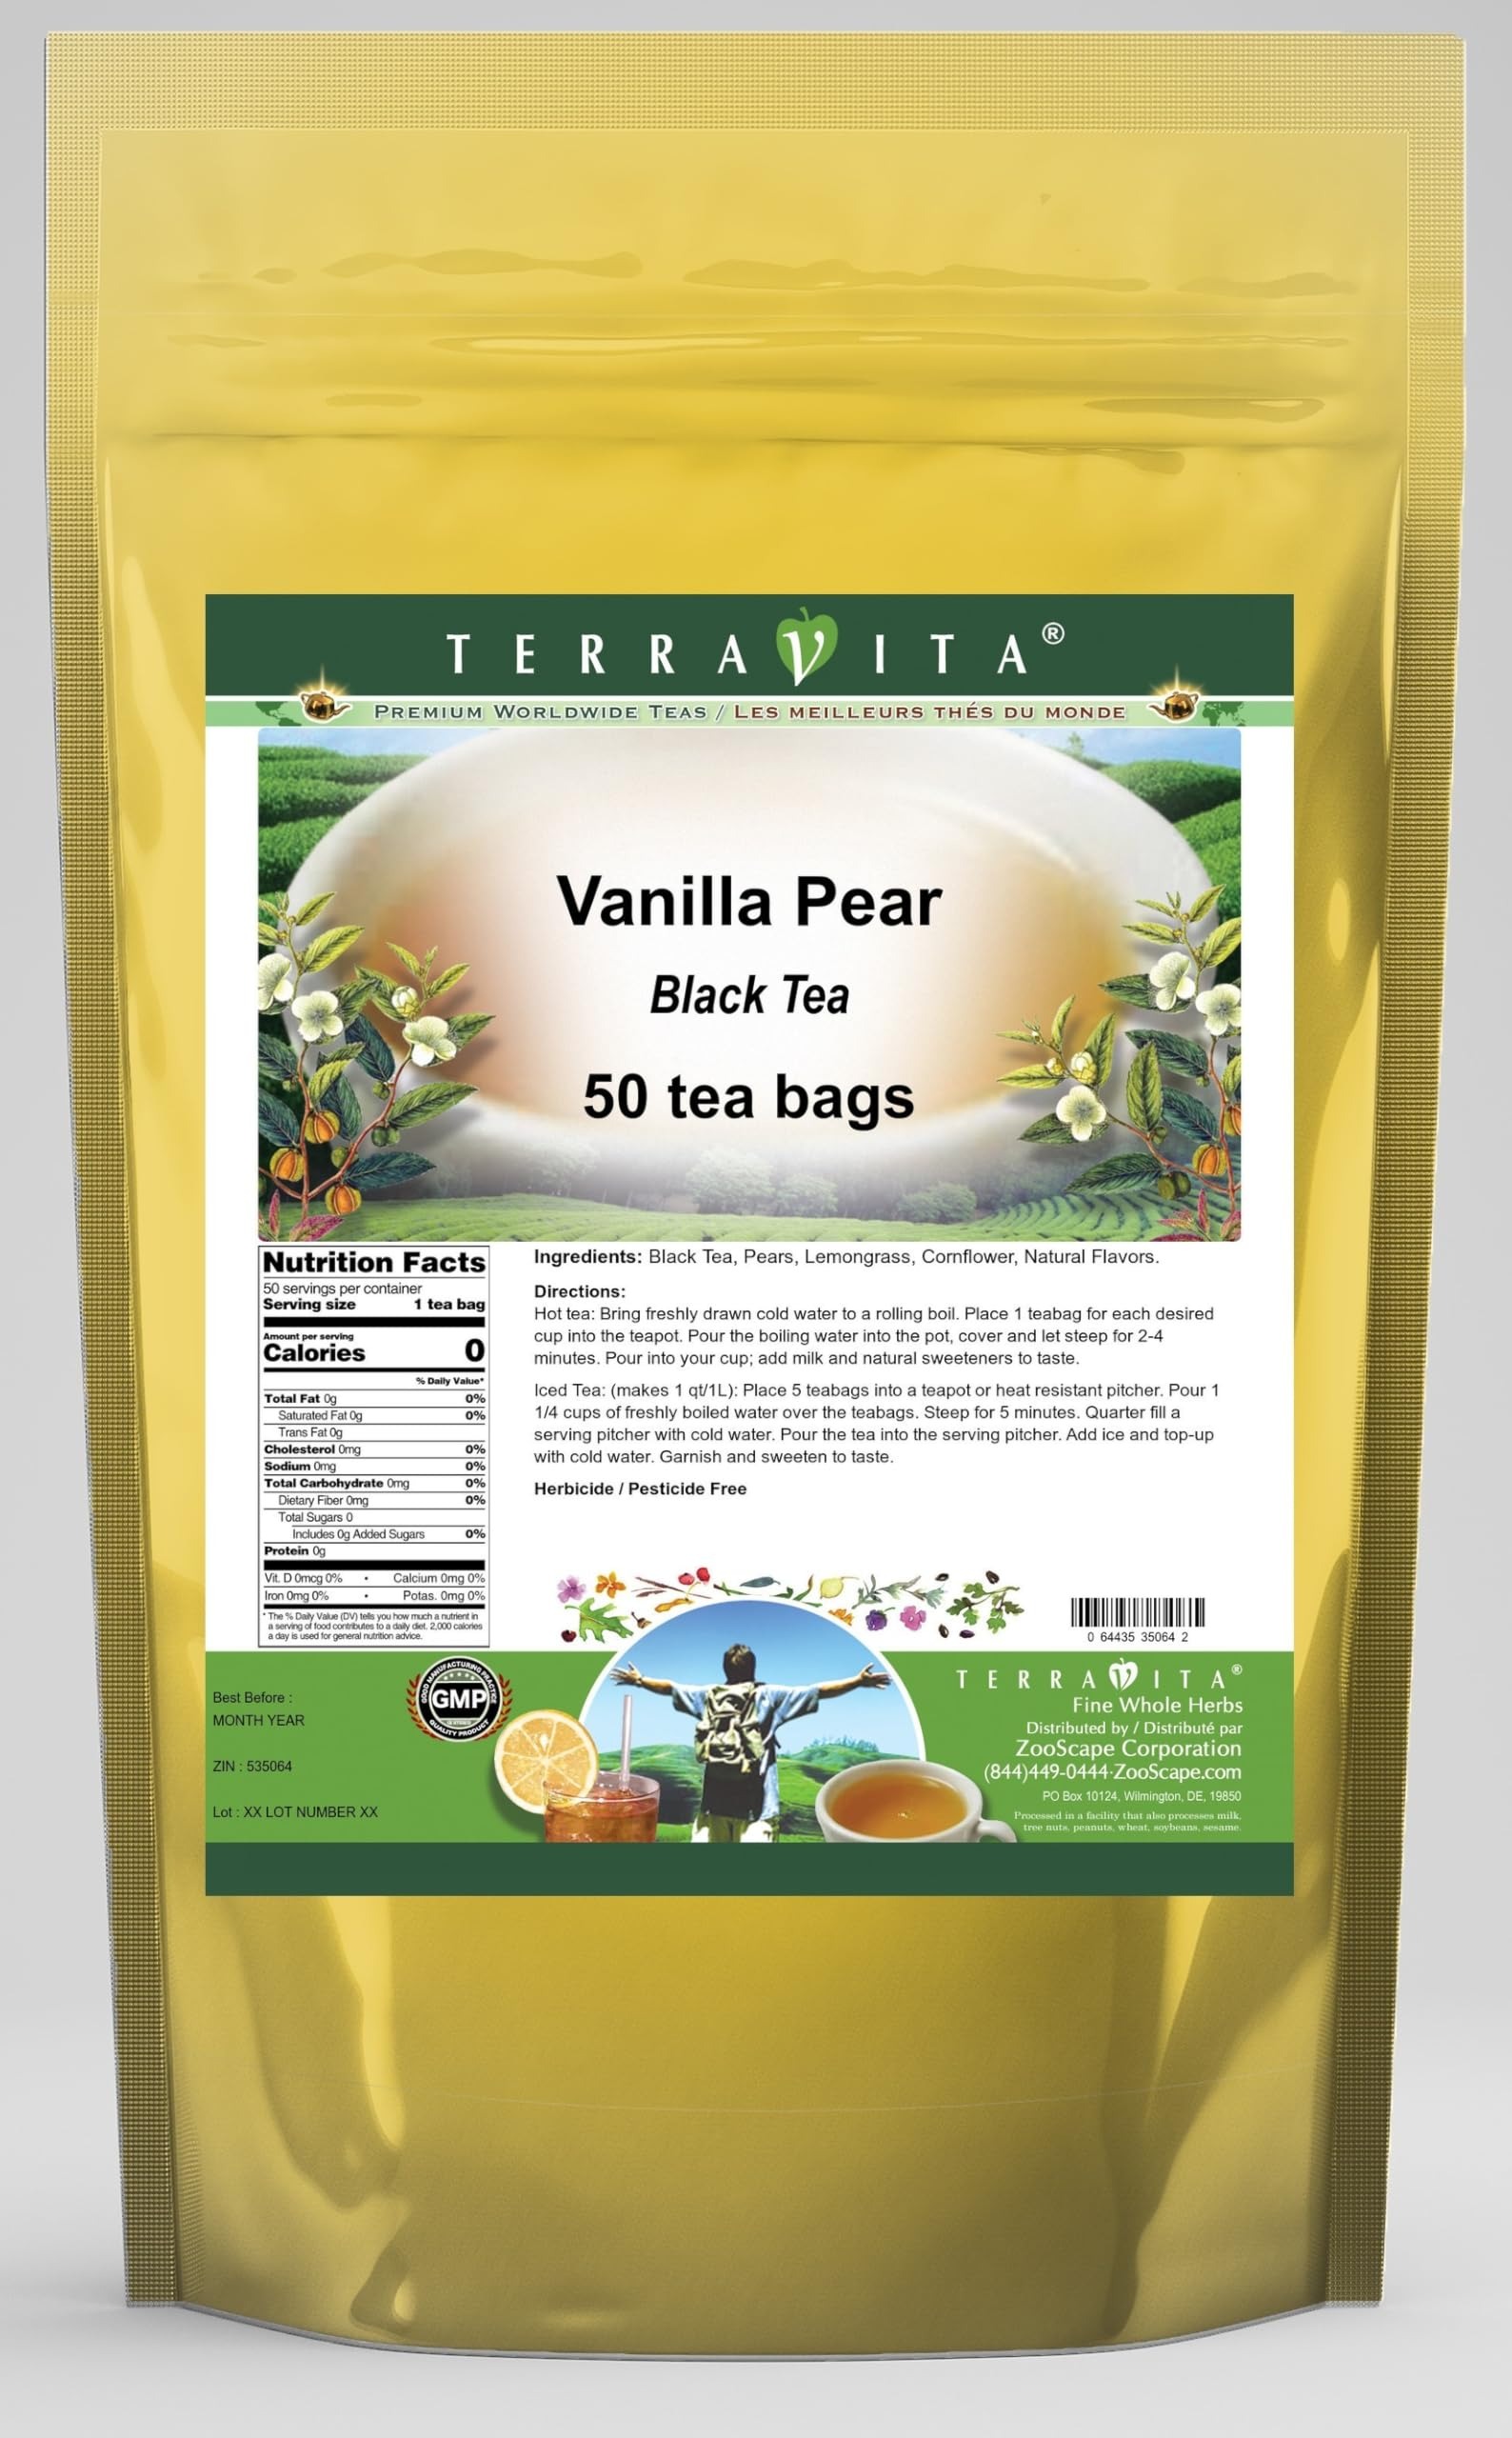
Item Name: Vanilla Pear Black Tea (50 tea bags, ZIN: 535064)
Bullet Point 1: Our Vanilla Pear Black Tea is a tasty flavored Black tea with Pears, Lemongrass and Cornflower that has a refreshing taste that will impress you! The unique Vanilla Pear taste is delicious! - Ingredients: Black tea, Pears, Lemongrass, Cornflower and Natural Vanilla Pear Flavor.
Bullet Point 2: No fillers.
Bullet Point 3: Manufacturer: TerraVita
Bullet Point 4: Size: 50 tea bags
Bullet Point 5: Black Tea Bags - Packed in a convenient upright pouch!
Product Description: Our Vanilla Pear Black Tea is a tasty flavored Black tea with Pears, Lemongrass and Cornflower that has a refreshing taste that will impress you! The unique Vanilla Pear taste is delicious! - Ingredients: Black tea, Pears, Lemongrass, Cornflower and Natural Vanilla Pear Flavor. - Hot tea brewing method: Bring freshly drawn cold water to a rolling boil. Place 1 teabag for each desired cup into the teapot. Pour the boiling water into the pot, cover and let steep for 2-4 minutes. Pour into your cup; add milk and natural sweeteners to taste. - Iced tea brewing method: (to make 1 liter/quart): Place 5 teabags into a teapot or heat resistant pitcher. Pour 1 1/4 cups of freshly boiled water over the teabags. Steep for 5 minutes. Quarter fill a serving pitcher with cold water. Pour the tea into the serving pitcher. Add ice and top-up with cold water. Garnish and sweeten to taste. - TerraVita is an exclusive line of premium-quality, natural source products that use only the finest, purest and most potent ingredients found around the world. TerraVita is hallmarked by the highest possible standards of purity, potency, stability and freshness. All of our products are prepared with the highest elements of quality control, from raw materials through the entire manufacturing process, up to and including the moment that the bottles or bags are sealed for freshness and shipped out to you. Our highest possible standards are certified by independent laboratories and backed by our personal guarantee. - TerraVita exists to meet and ensure your family's health and wellness without the harmful effects of chemicals and health products. We strive to make all of our products affordable and reliable and are constantly searching the market to maintain our affordability and to look for new ways to
Value: 50.0
Unit: Count

Price: 27.61